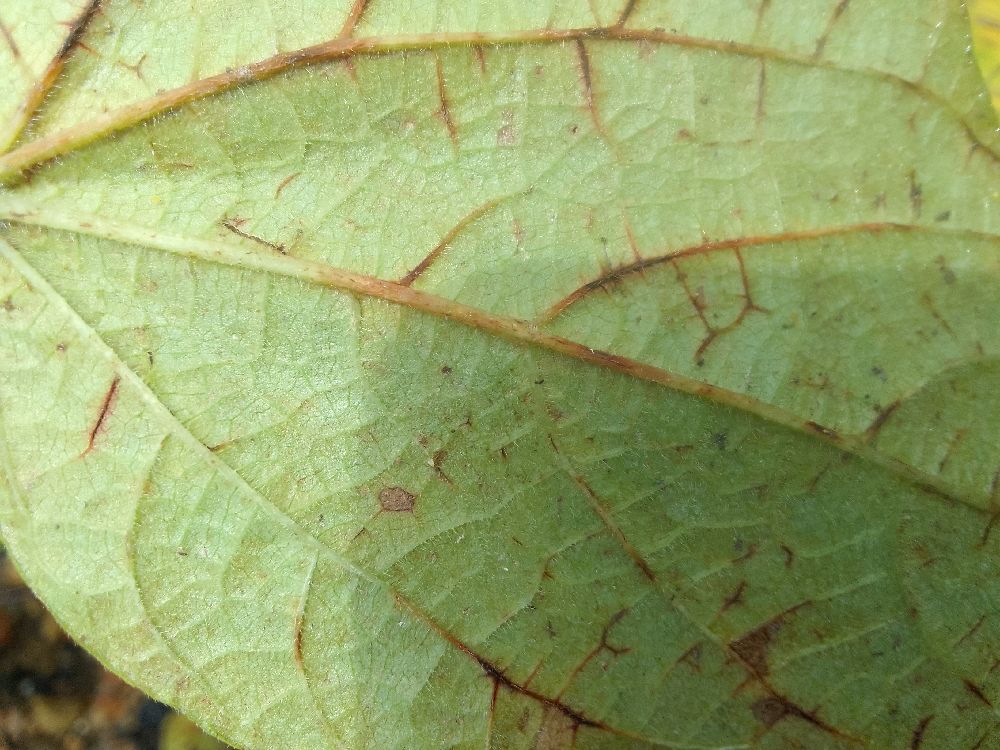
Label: anthracnose